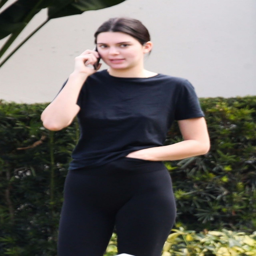
actor in industry - outside a mansion